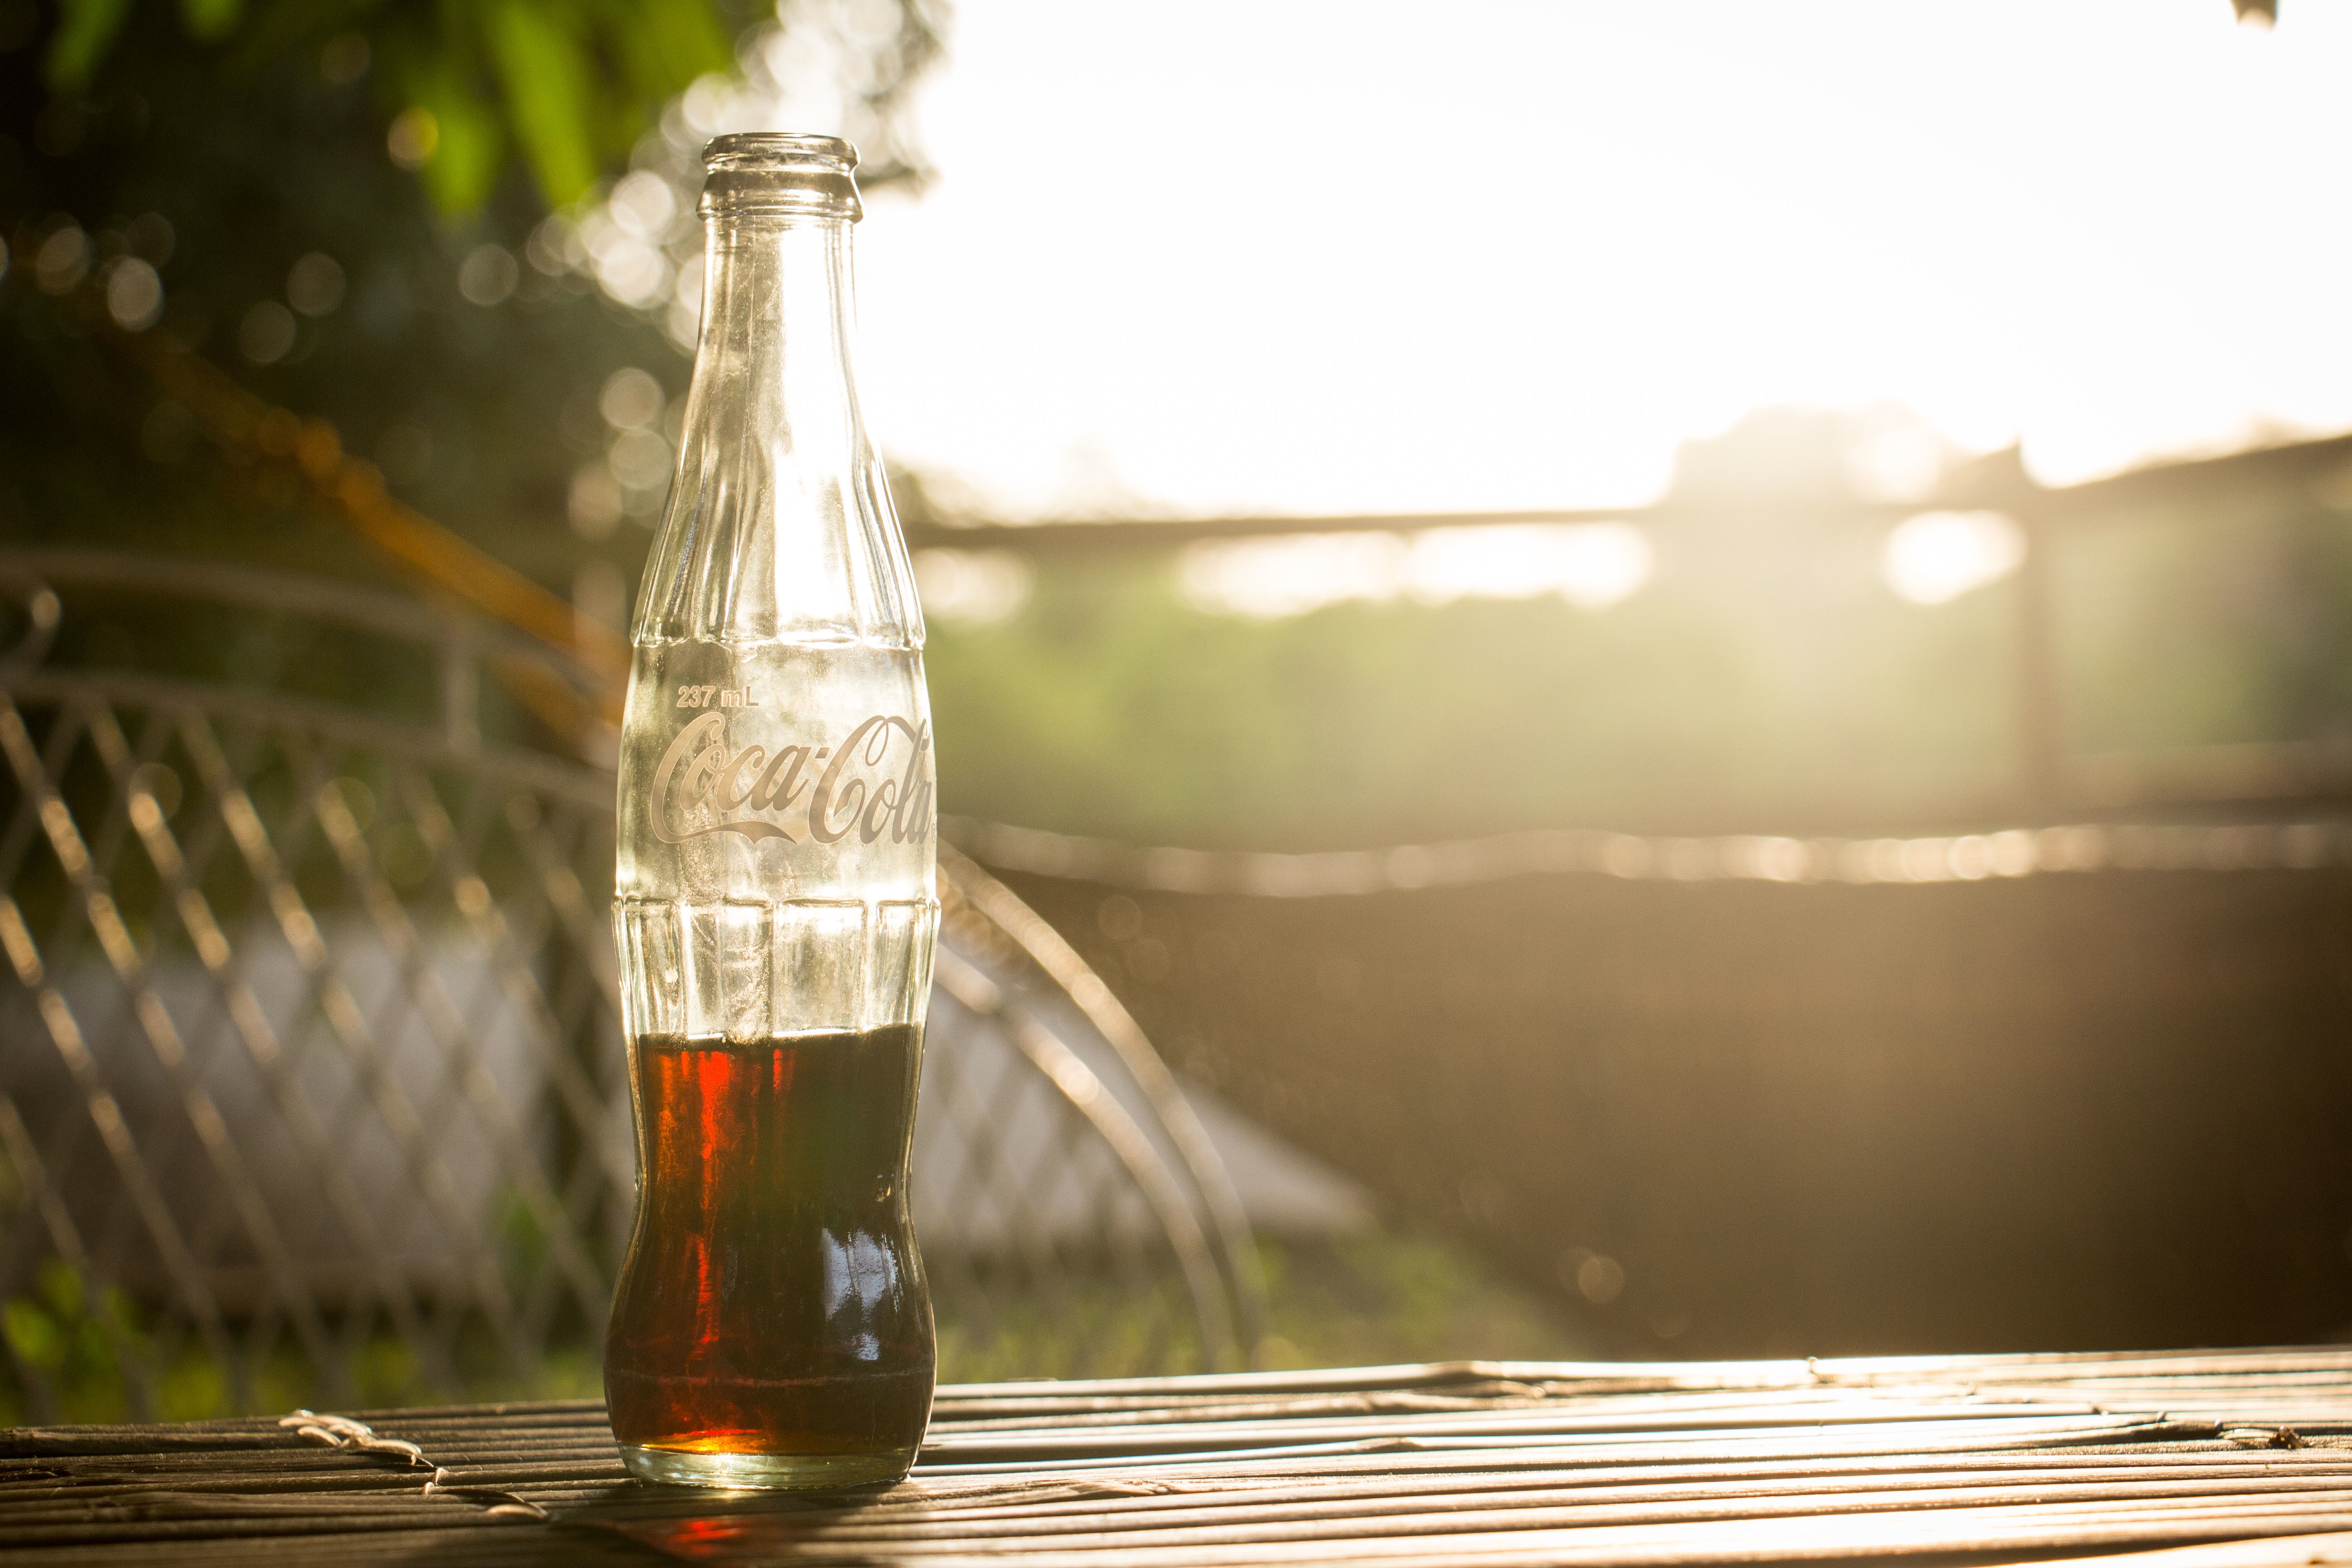
water, light, wine, sunlight, morning, glass, green, reflection, cocacola, drink, bottle, refreshment, alcoholic beverage, distilled beverage